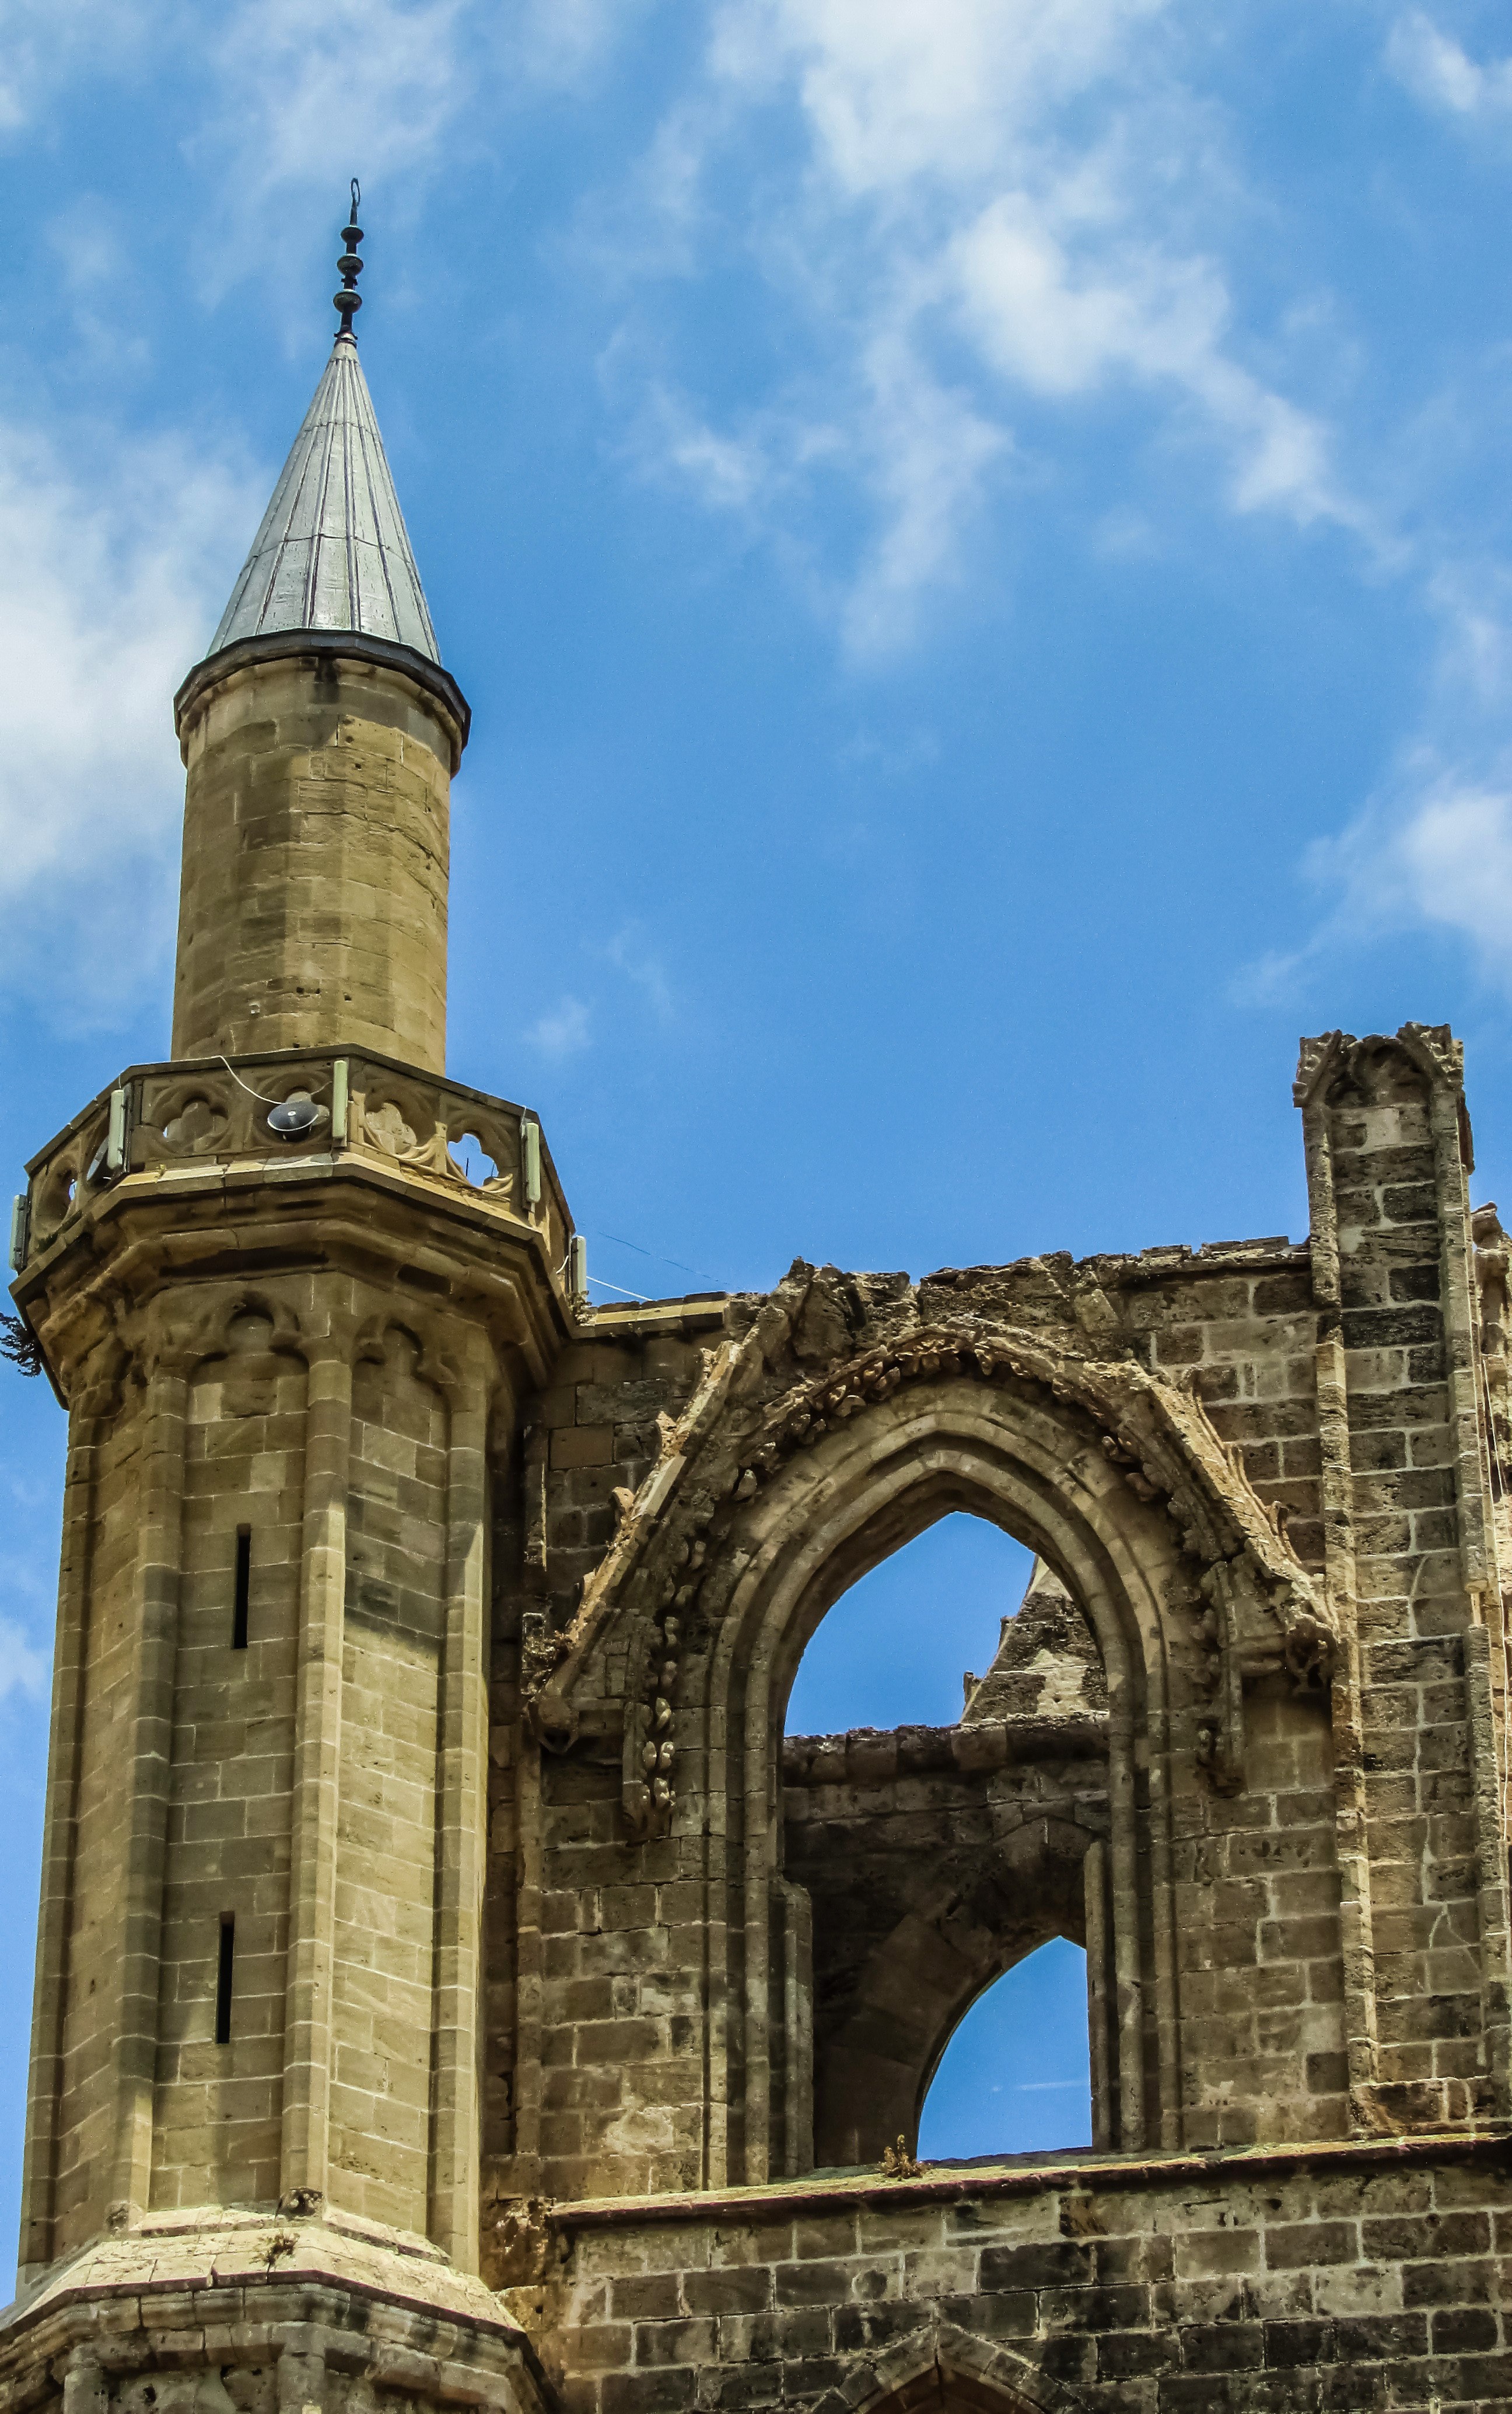
architecture, building, monument, arch, tower, religion, landmark, facade, sightseeing, church, cathedral, chapel, tourism, gothic, place of worship, bell tower, medieval, spire, steeple, monastery, abbey, historical, cyprus, minaret, ayios nikolaos, famagusta, gazimagusa, ancient history